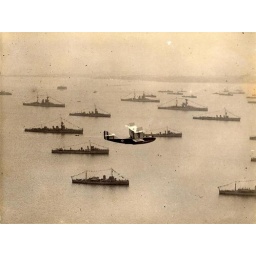
A Curtiss based design F2A flying boat patrolling the Fleet somewhere in the UK